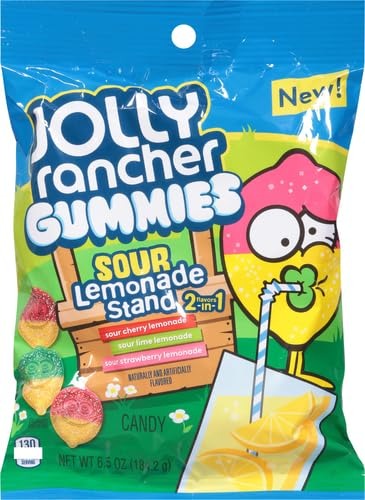
Item Name: JOLLY RANCHER Gummies 2 In 1 Sour Lemonade Stand Flavors Peg Bag (Sour Cherry Lemonade, Sour Lime Lemonade and Sour Strawberry Lemonade) 6.5Oz
Bullet Point: Jolly Rancher Gummies 2 in 1 Sour lemonade Stand Flavors Peg Bag 6.5 oz
Value: 6.5
Unit: Ounce

Price: 7.325